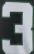
Number: 3